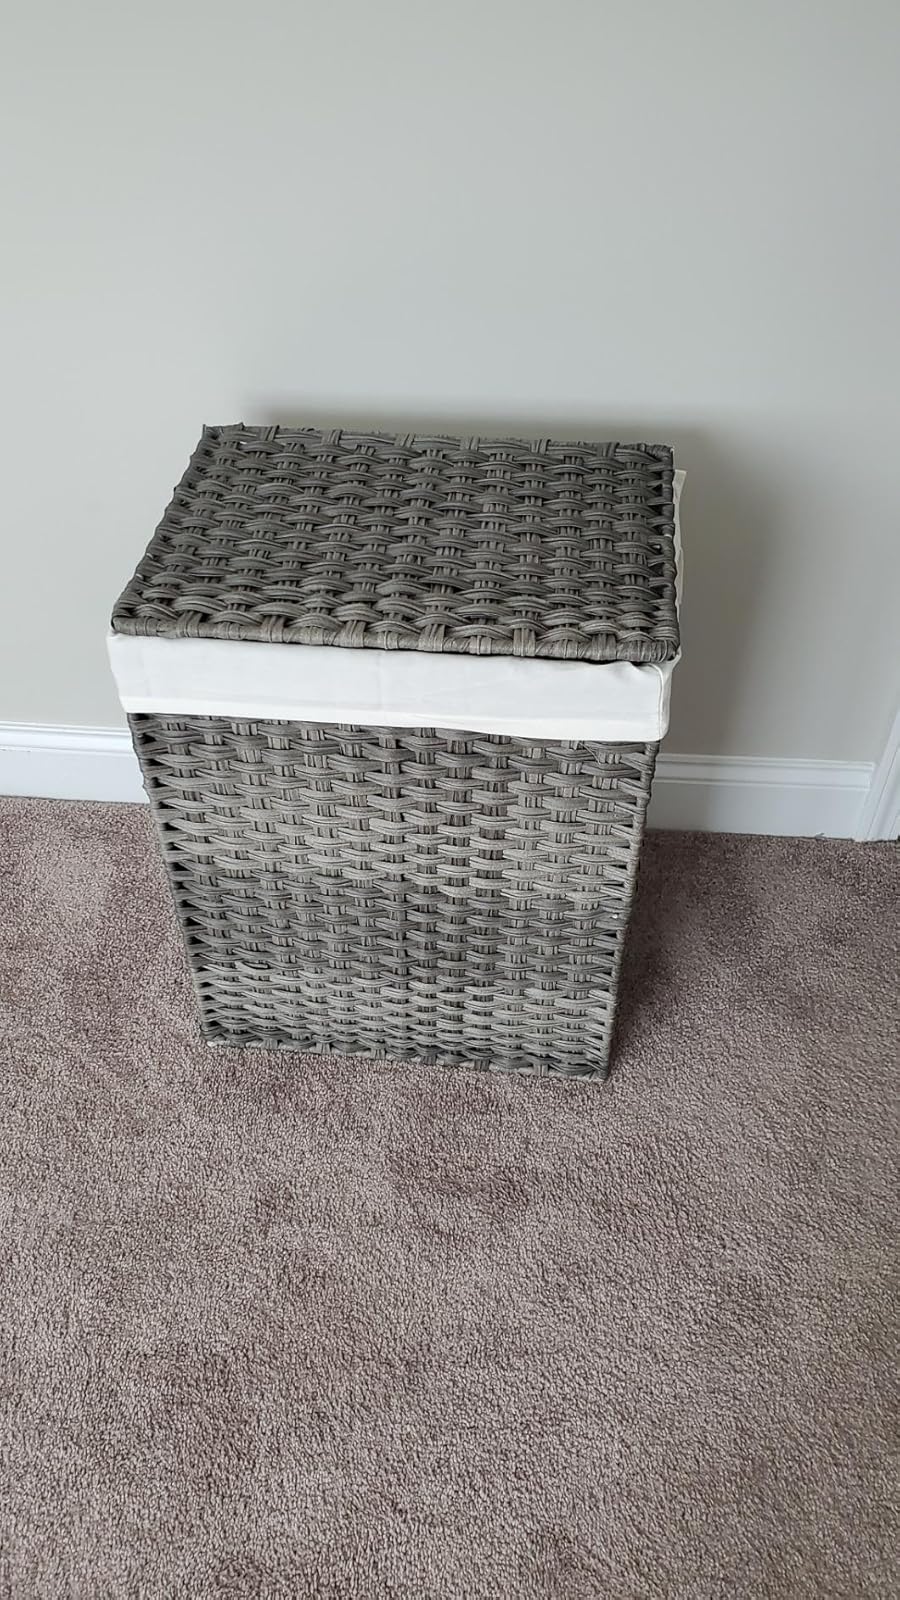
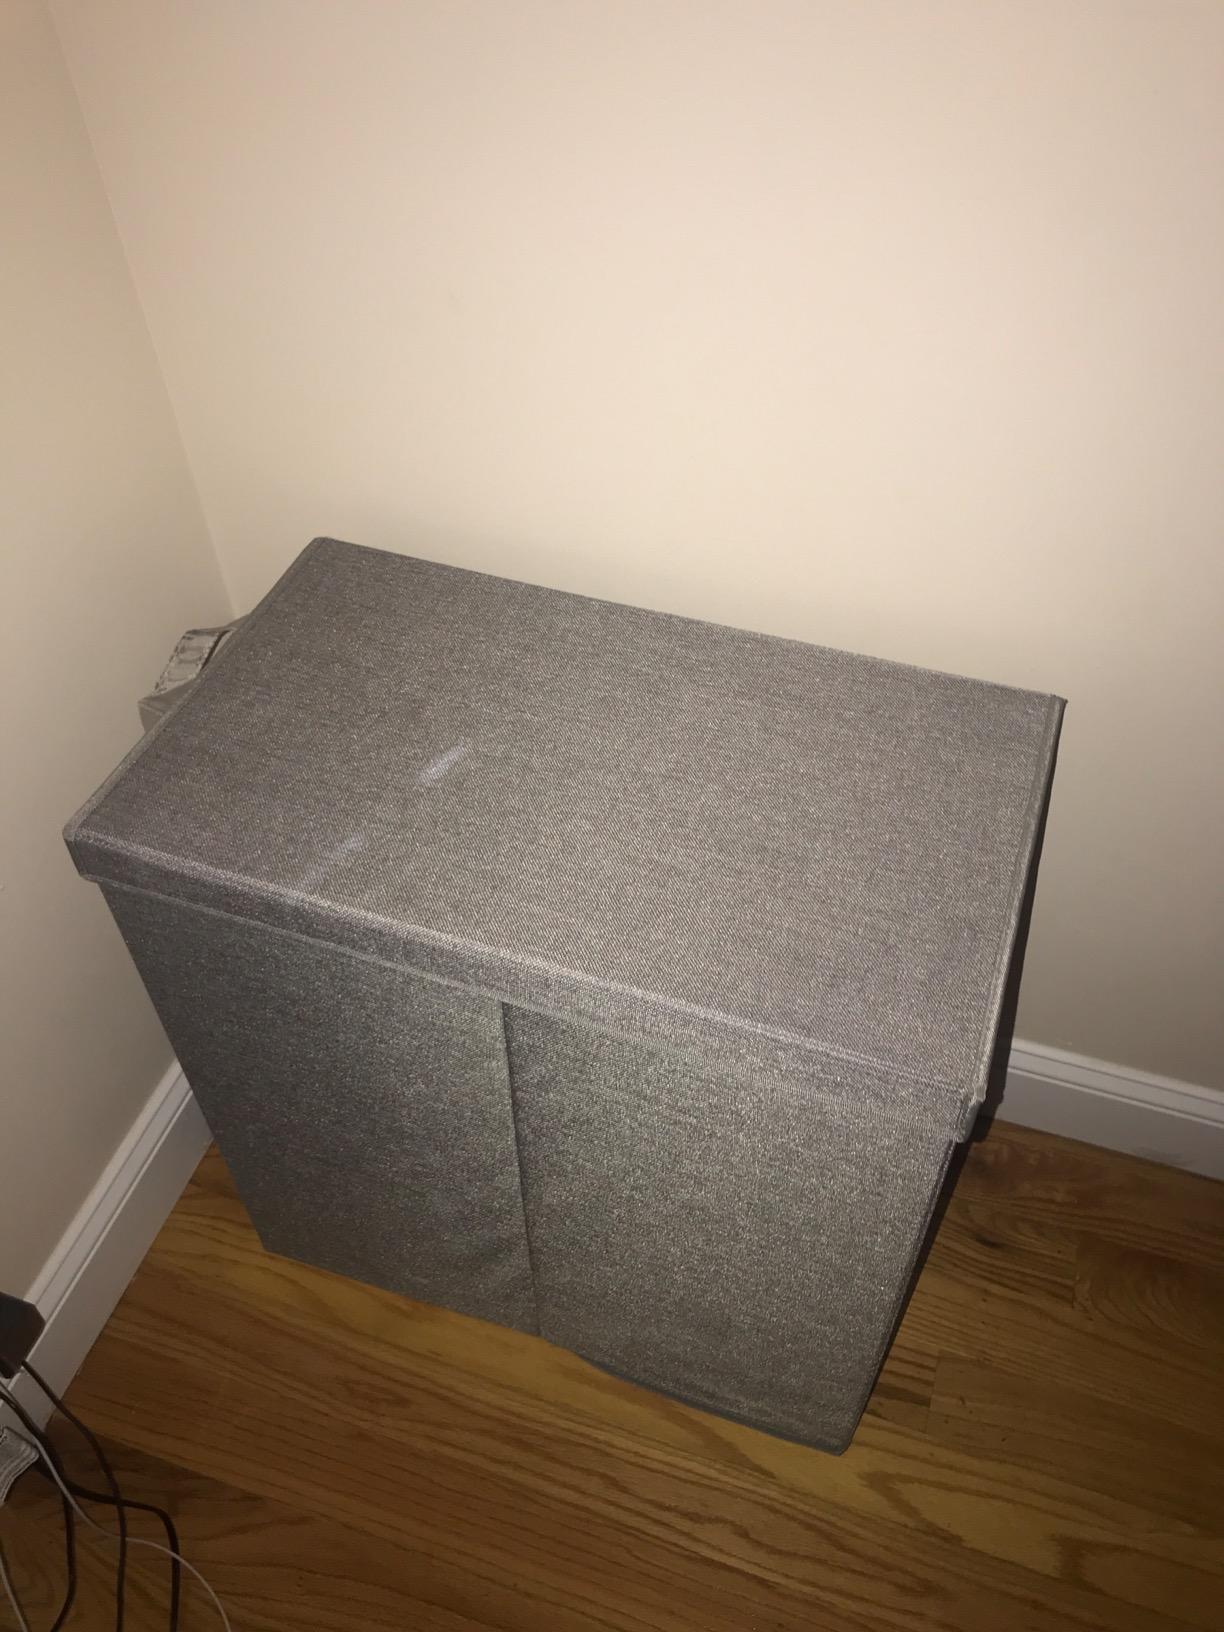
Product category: items_hamper
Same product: no